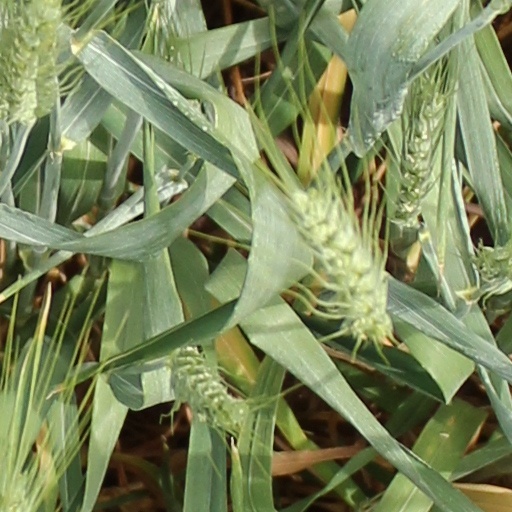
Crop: wheat